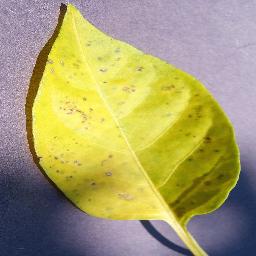
Label: Pepper,_bell___Bacterial_spot